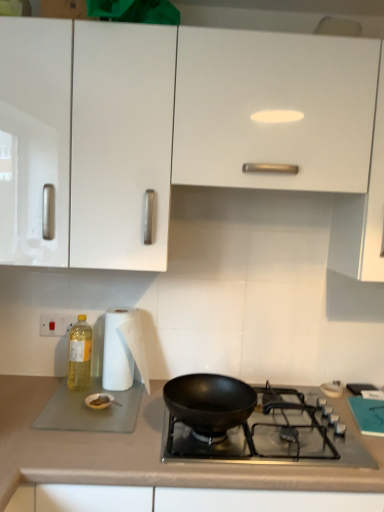
Question: In the image, there is a white paper towel at left. Pinpoint several spots in the vacant area that lies in front of white paper towel at left. Your answer should be formatted as a list of tuples, i.e. [(x1, y1)], where each tuple contains the x and y coordinates of a point satisfying the conditions above. The coordinates should be between 0 and 1, indicating the normalized pixel locations of the points in the image.
Answer: [(0.395, 0.806)]